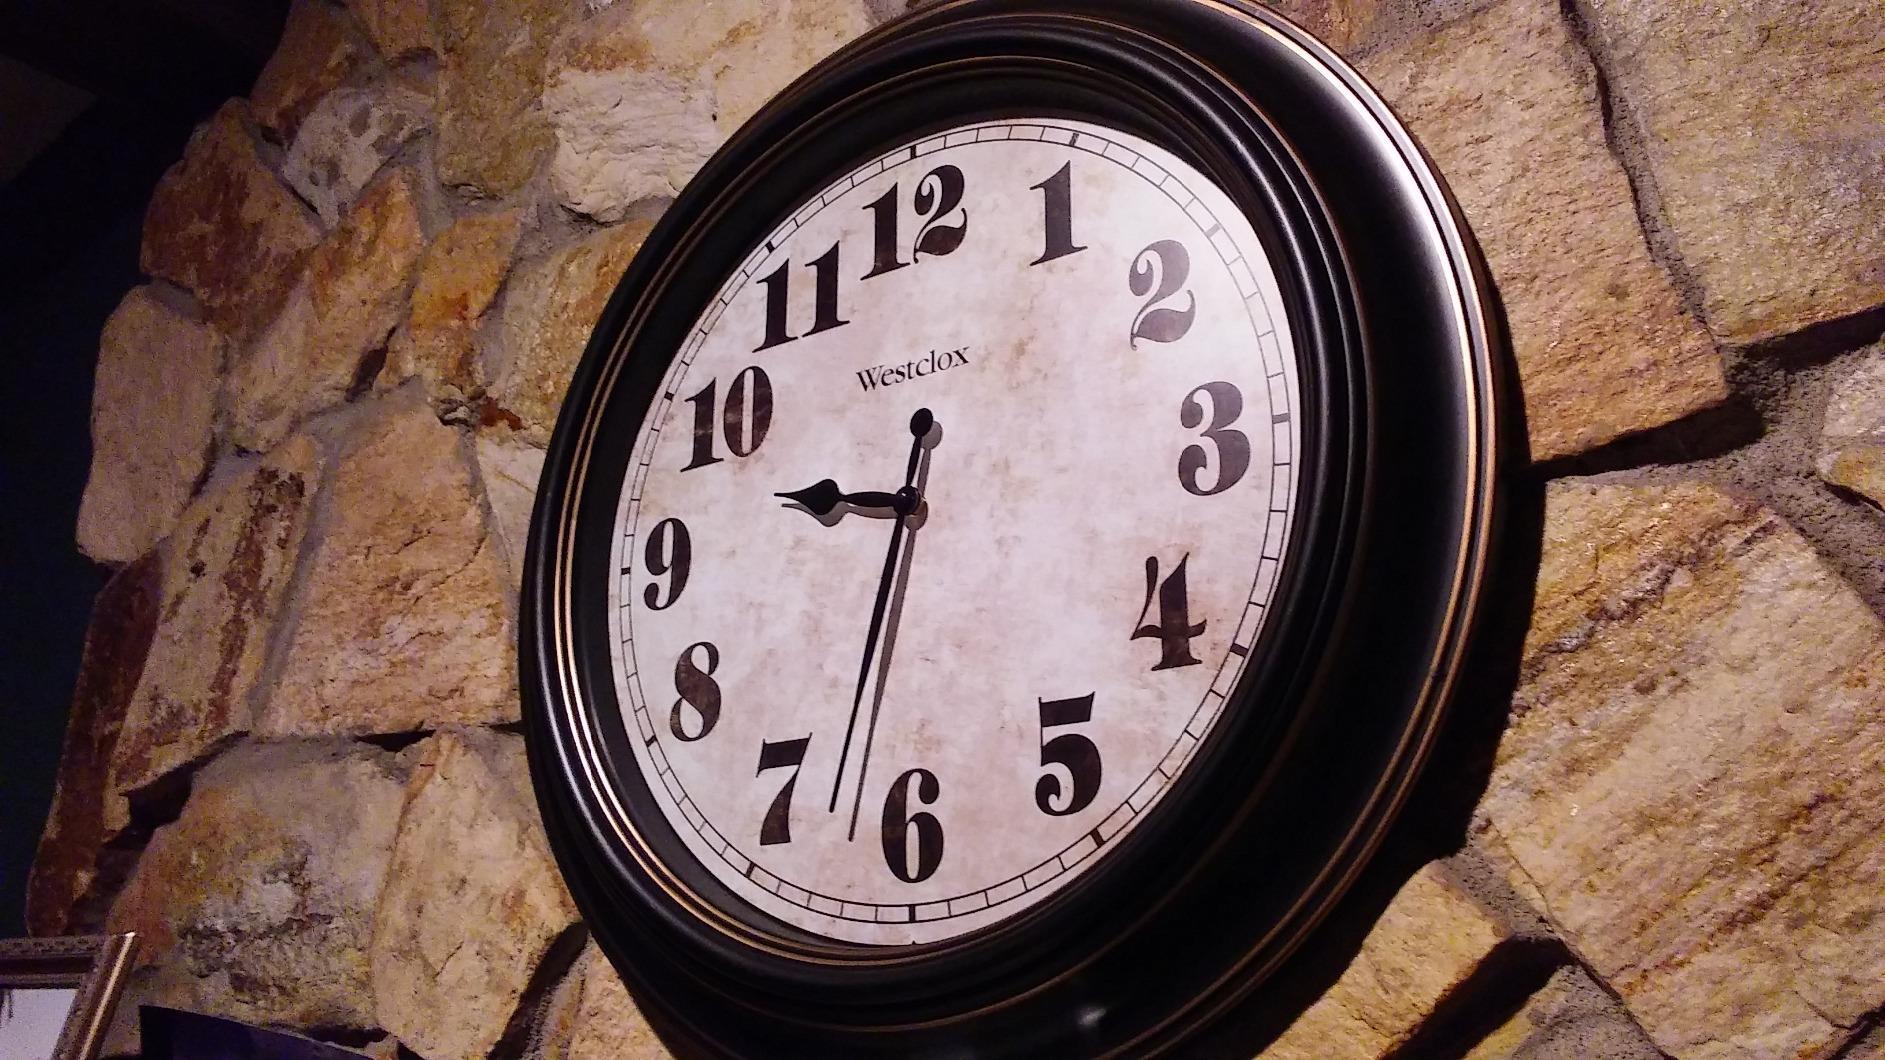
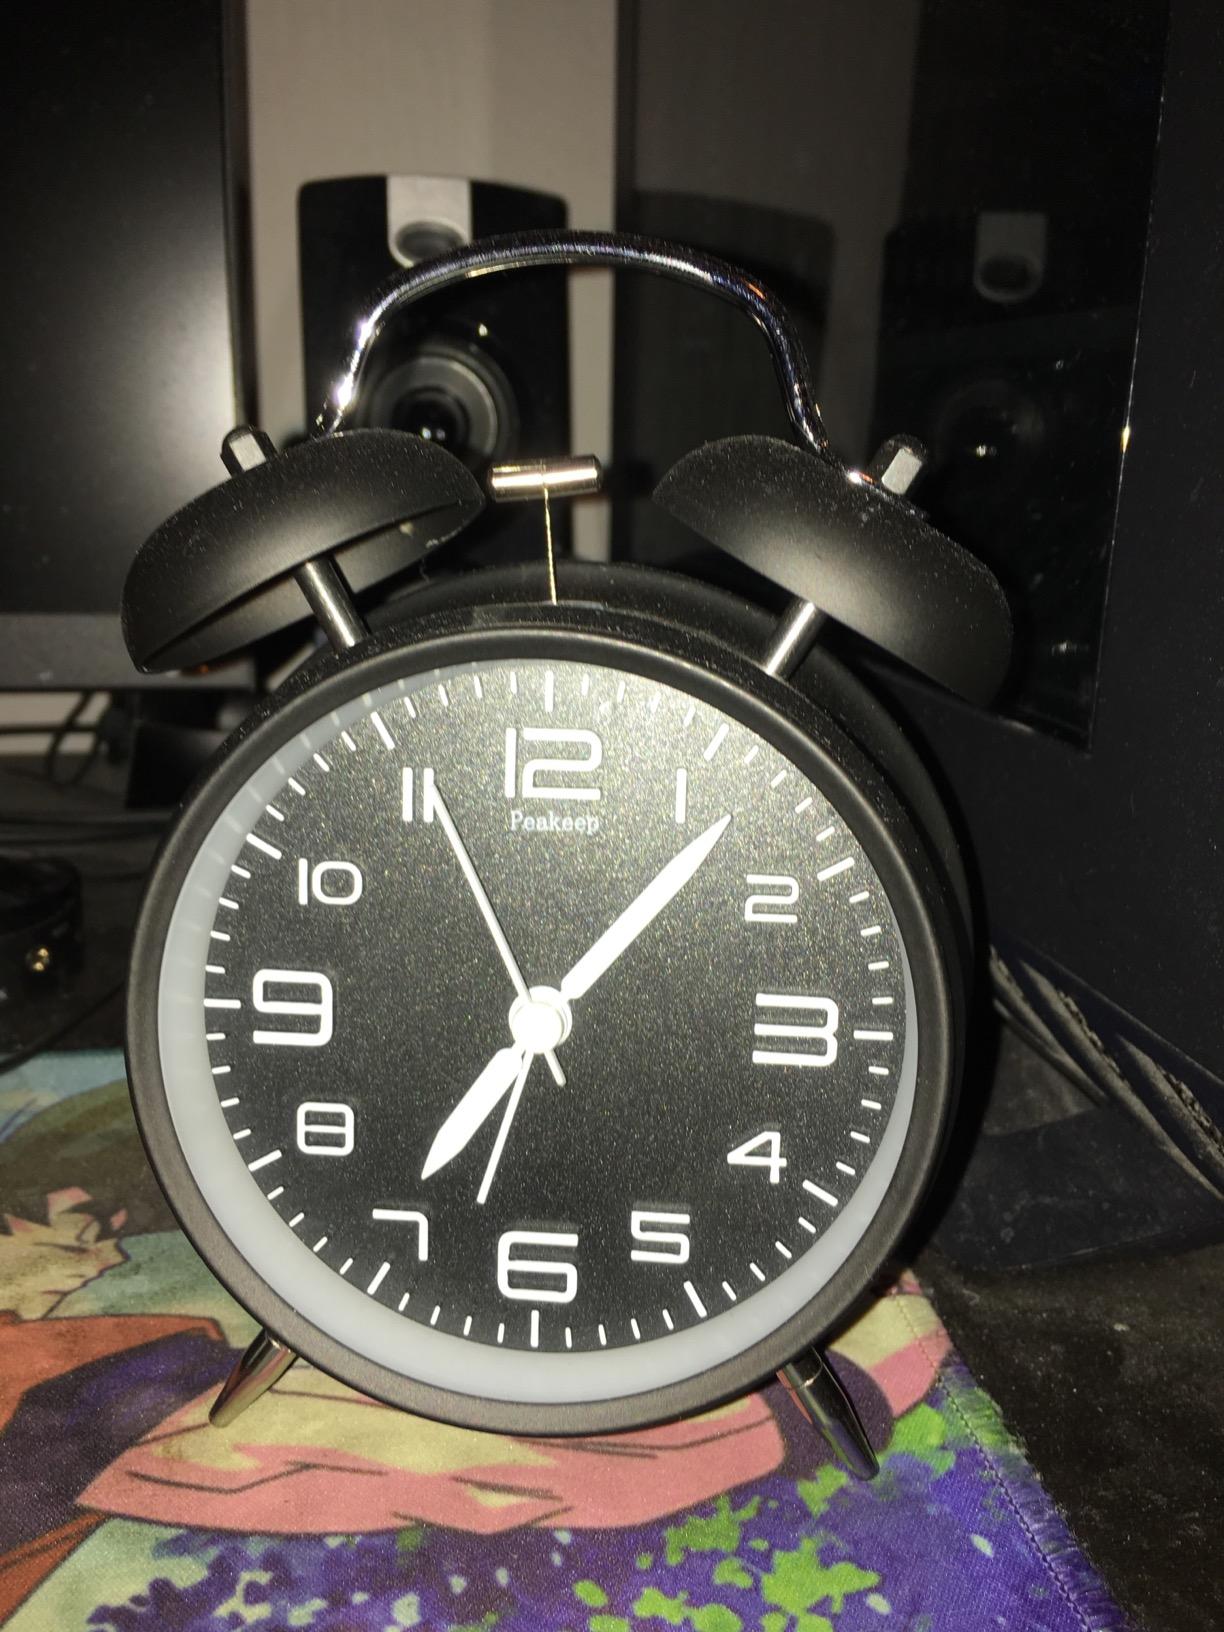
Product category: clock
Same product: no